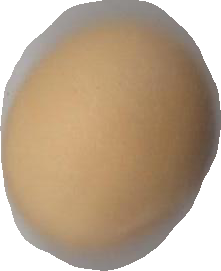
Variety: Grobogan